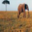
Label: elephant